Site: saxony
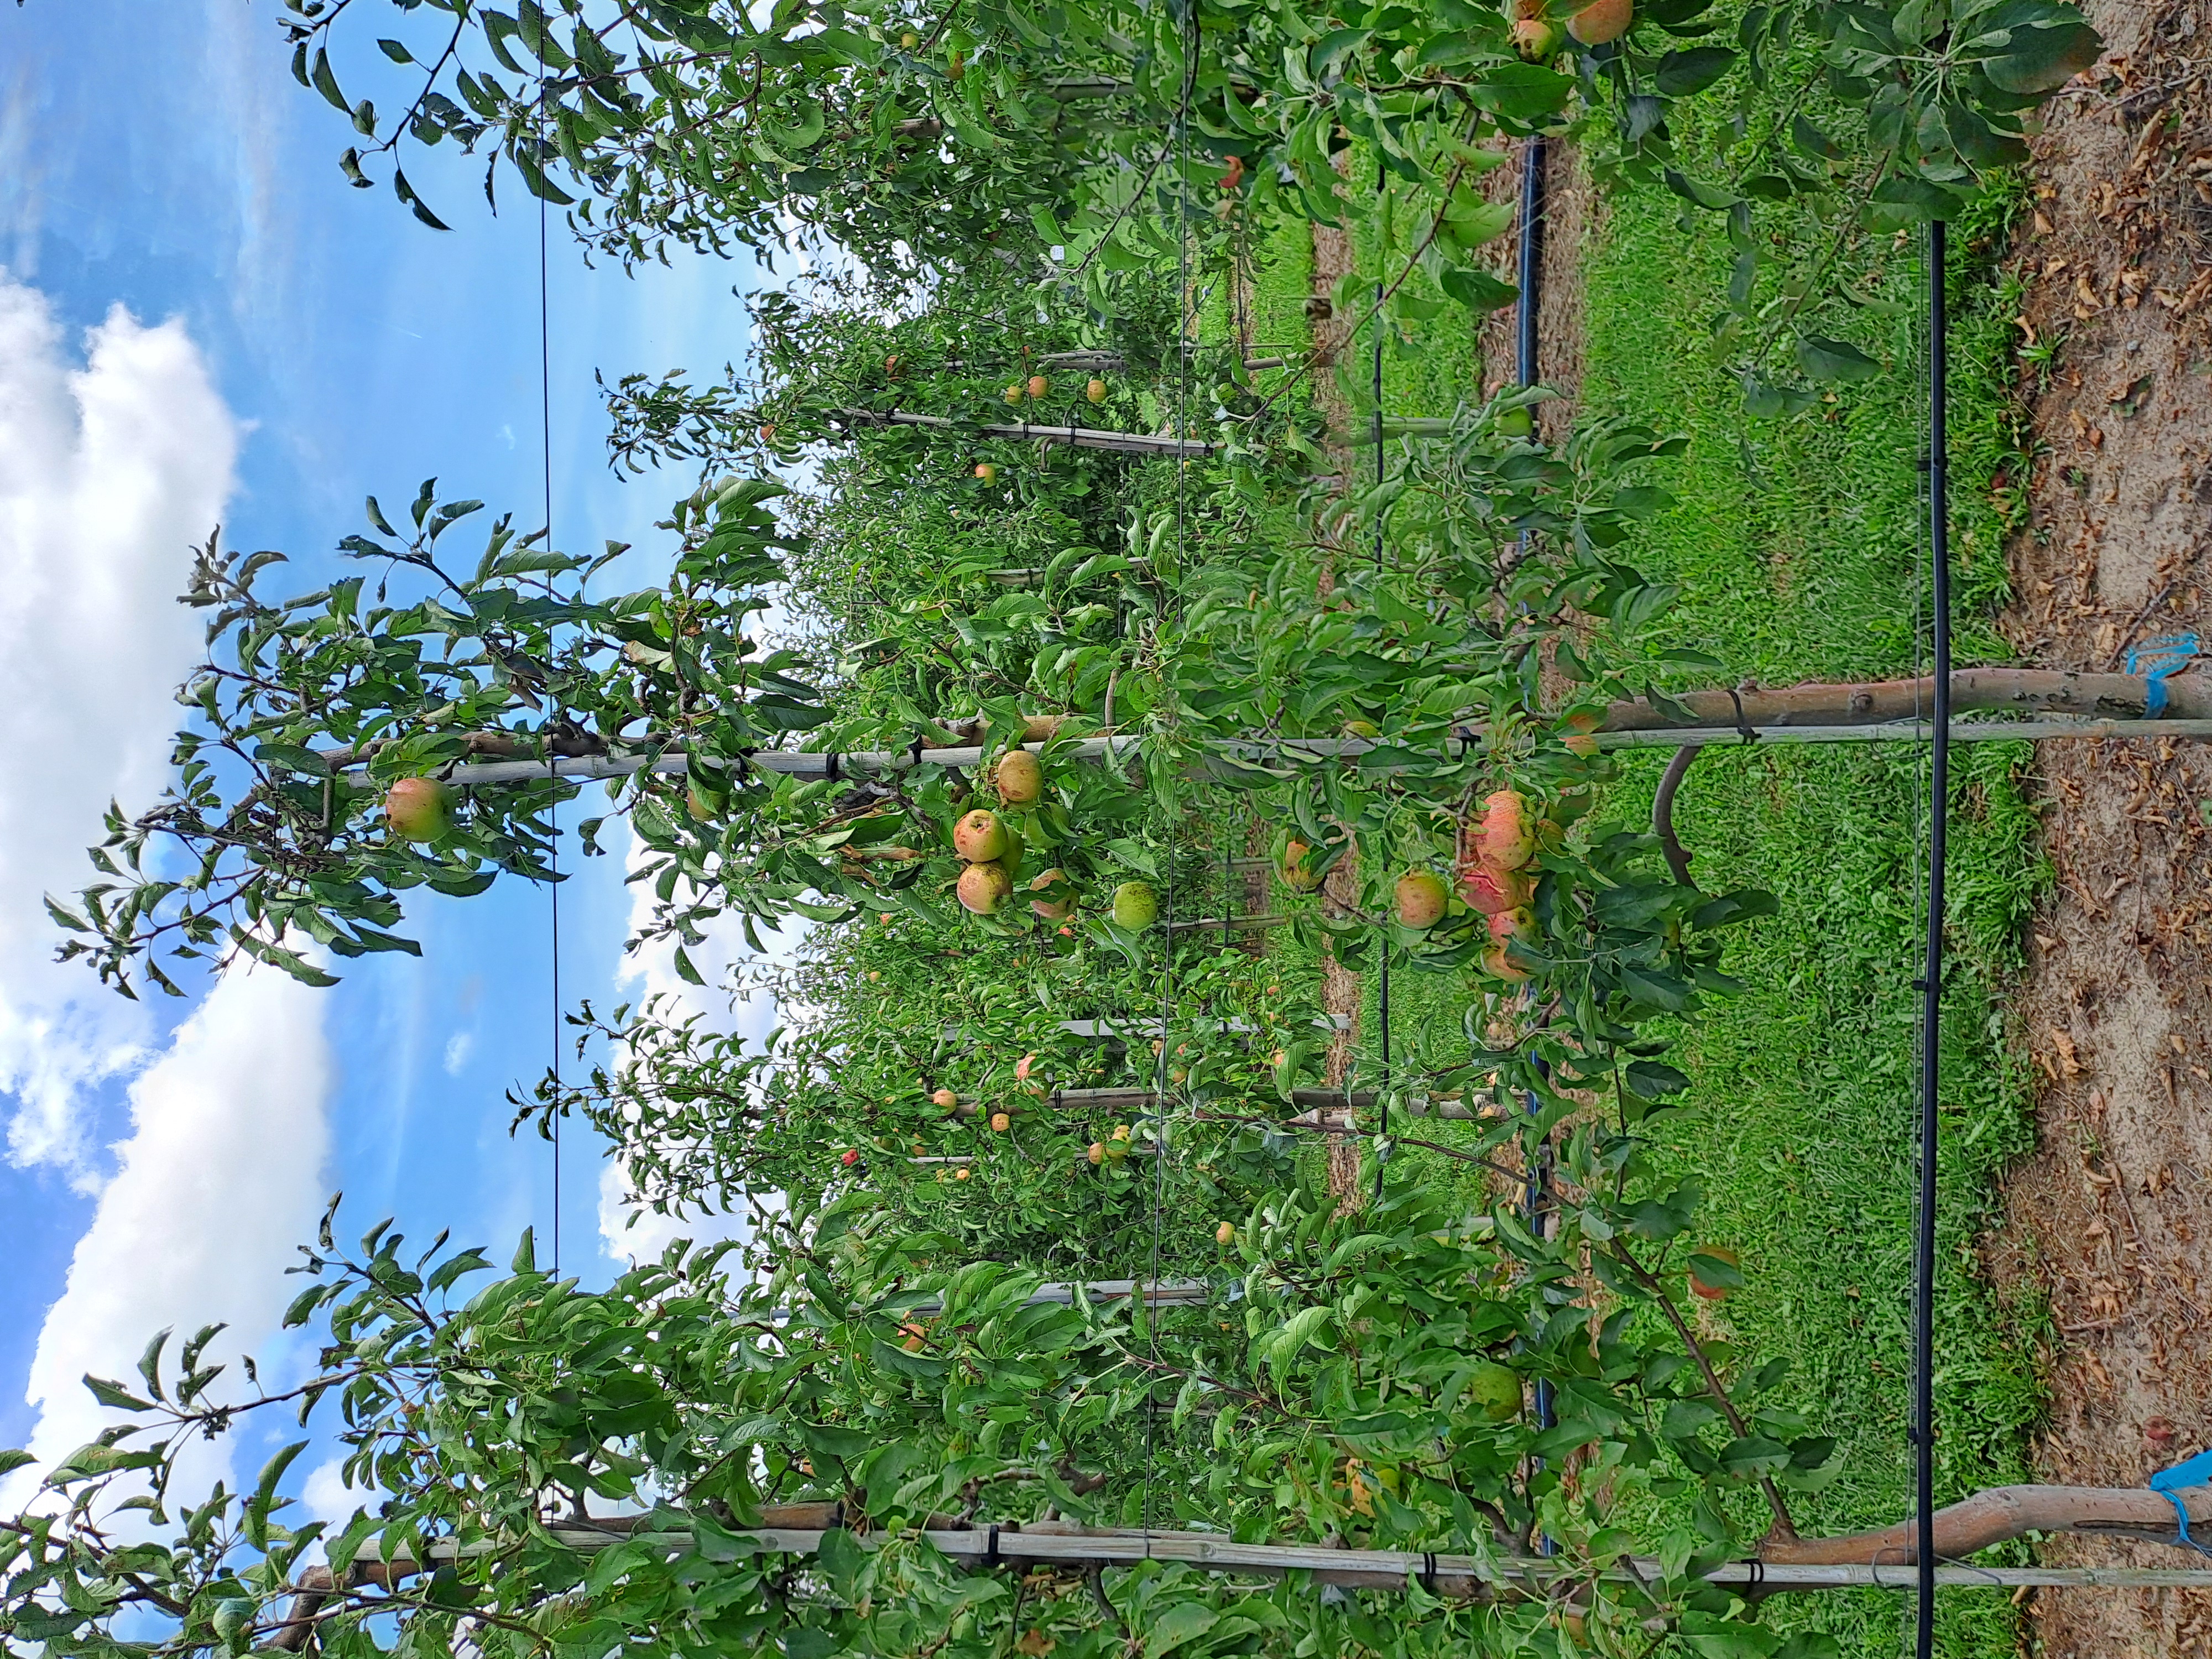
Growth stage (BBCH 85): Maturity of fruit and seed